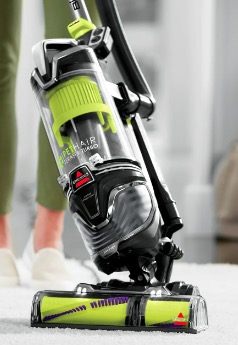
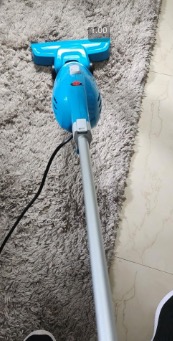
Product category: items_vacuum
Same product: no